Suicide attack

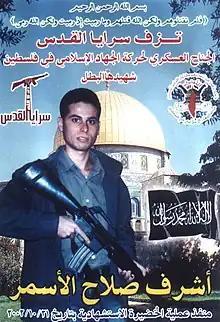
A 2002 Commemorative poster of Palestinian Islamic Jihad suicide bomber Ashraf Sallah Alasmar in Jenin.

Suicide bombing became a popular tactic among Palestinian militant organizations such as Hamas, Islamic Jihad, the Al-Aqsa Martyrs Brigade, and occasionally by the PFLP. The first suicide bombing in Israel was done by Hamas in 1994. Attacks peaked from 2001 to 2003 with over 40 bombings and over 200 killed in 2002. Bombers affiliated with these groups often use so-called "suicide belts", explosive devices which often included shrapnel designed to be strapped to the body under clothing. To maximize the loss of life, the bombers seek out enclosed spaces, such as cafés or city buses crowded with people at rush hour. Less common are military targets such as soldiers waiting for transport at the roadside. These bombings have had more popular support than in other Muslim countries. More music videos and announcements that promise eternal reward for suicide bombers can be found on Palestinian television, according to Palestinian Media Watch. Israeli sources observed that Hamas, Islamic Jihad and Fatah operate "Paradise Camps", training children as young as 11 to become suicide bombers. In 2004, due to increased effectiveness in Israel's security measures and stricter checkpoint protocols, terrorist organizations began employing women and children more frequently as operatives, assuming that they would raise fewer suspicions and undergo less rigorous inspections.